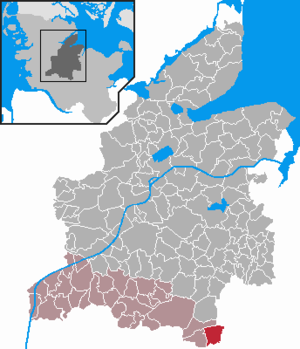
Padenstedt
Kort
Padenstedt er en kommune og en by i det nordlige Tyskland, beliggende i Amt Mittelholstein i den sydlige del af Kreis Rendsborg-Egernførde. Kreis Rendsborg-Egernførde ligger i den centrale del af delstaten Slesvig-Holsten.